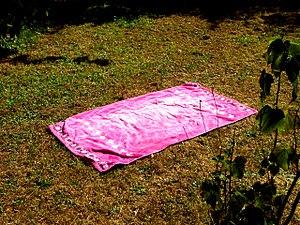
Serviette de plage sur l'herbe
Le linge est un nom générique regroupant les vêtements, la literie, les serviettes et dans un cas plus général, les textiles servant au quotidien de la maison, aussi désignés comme « linge de maison » ;